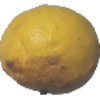
Label: lemon